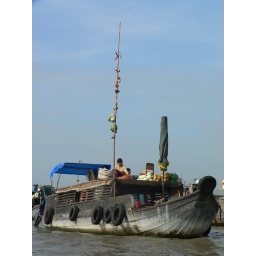
At Cai Rang floating market in the Mekong Delta, the bamboo pole displays what is for sale